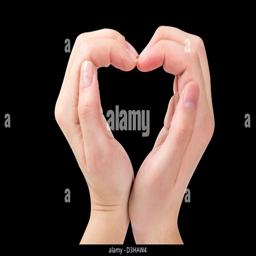
hands form a heart shape with their fingers